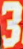
Number: 3